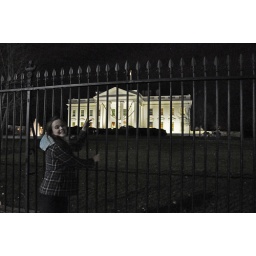
alissa in white house land